Skull and crossbones (fraternities and sports)

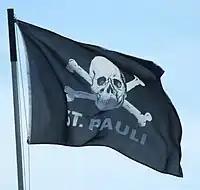
The Skull and crossbones on a St Pauli supporters flag.

Poole Pirates Speedway Team in the United Kingdom have the Skull and Crossbones as their team badge.